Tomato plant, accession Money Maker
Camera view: horizontal (90 deg, fisheye); turntable rotation: 210 degrees
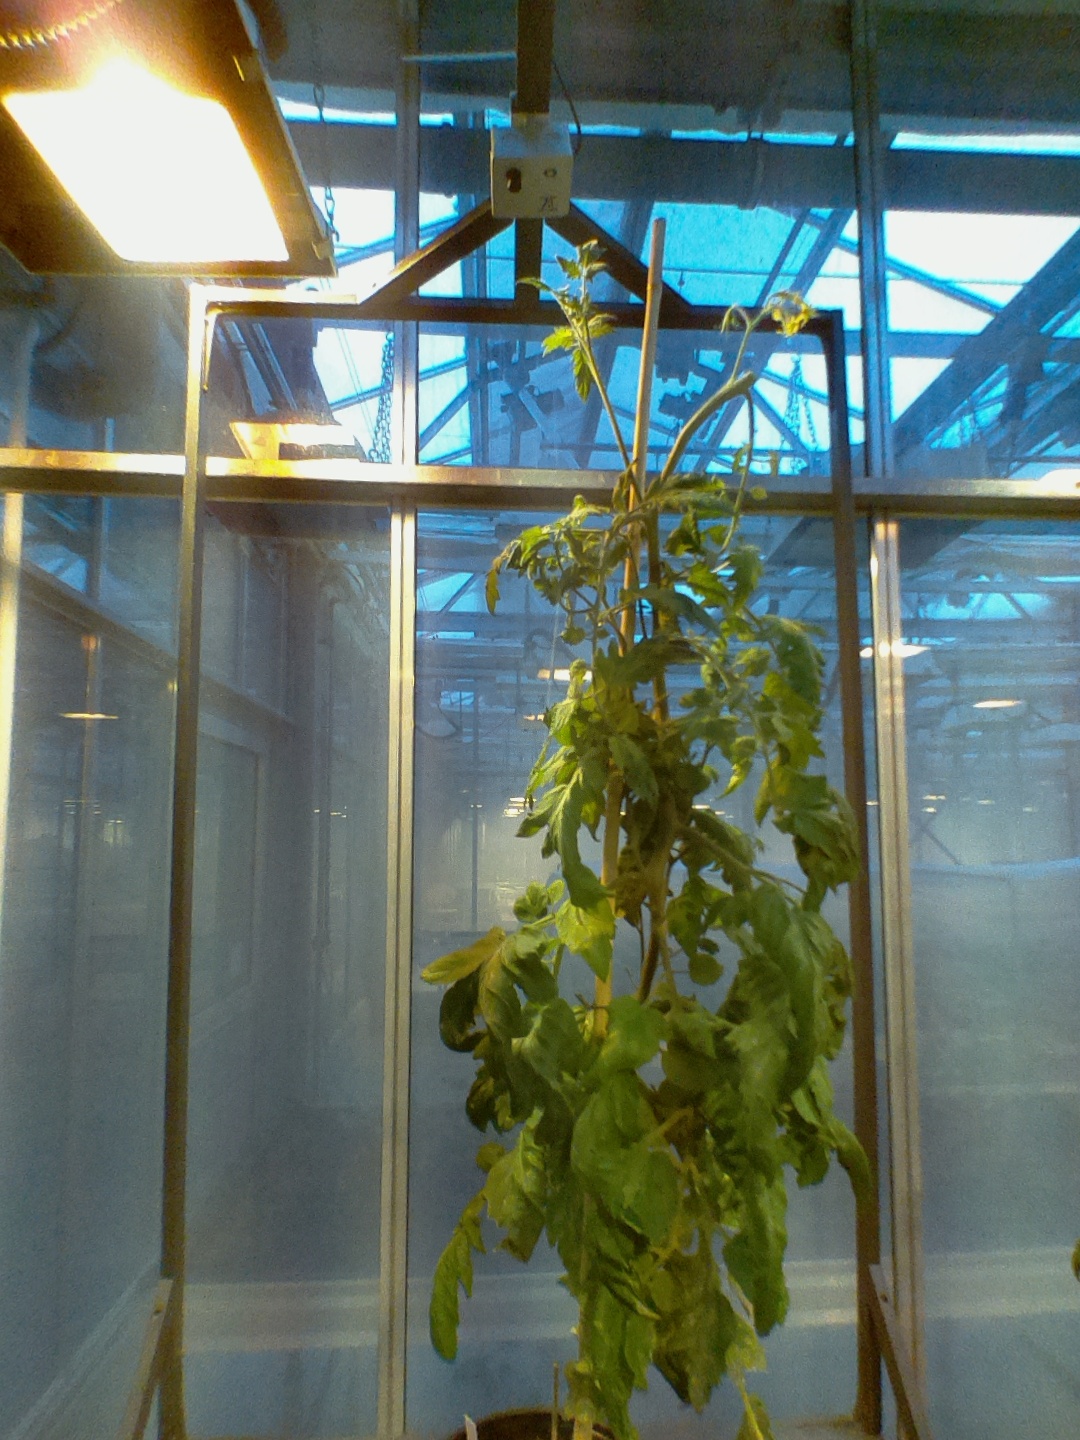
BBCH growth stage 74: 40%-50% of final fruit size